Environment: real
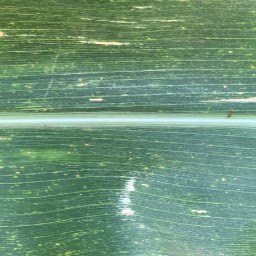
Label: lethal_necrosis